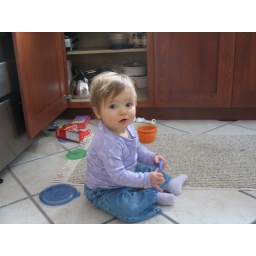
Playing in her kitchen cabinet